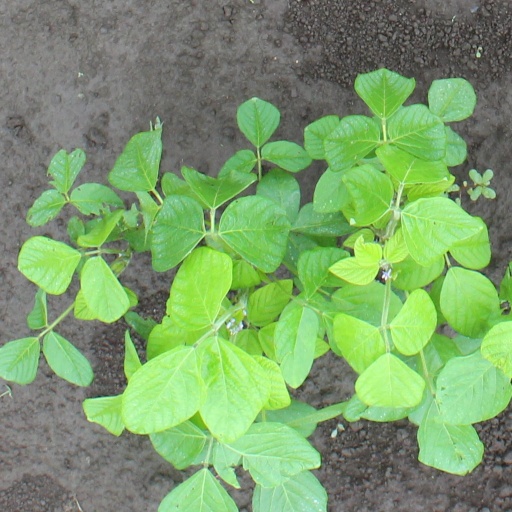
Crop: soybean